Kees Verschuren

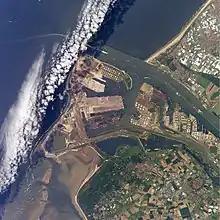
"First" Maasvlakte in 2005, before the construction of the Maasvlakte 2 in 2008.

In the 1970s, in cooperation with Dutch sculptor Teun Jacob (1927-2009), Verschuren created a massive land art project at the first Maasvlakte, entitled "Steen in water" (Rock in Water). This industrial area in the Port of Rotterdam was built on land reclaimed from the North Sea in the 1960s. In a period of over five years, adjacent to a power plant, the artists developed an area into the largest work of art in the Netherlands in those days. The "beeldenmagazine.nl" (2015) summarized: